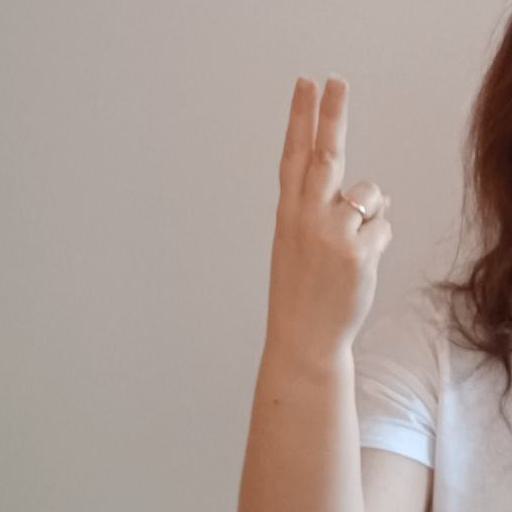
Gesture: two_up_inverted